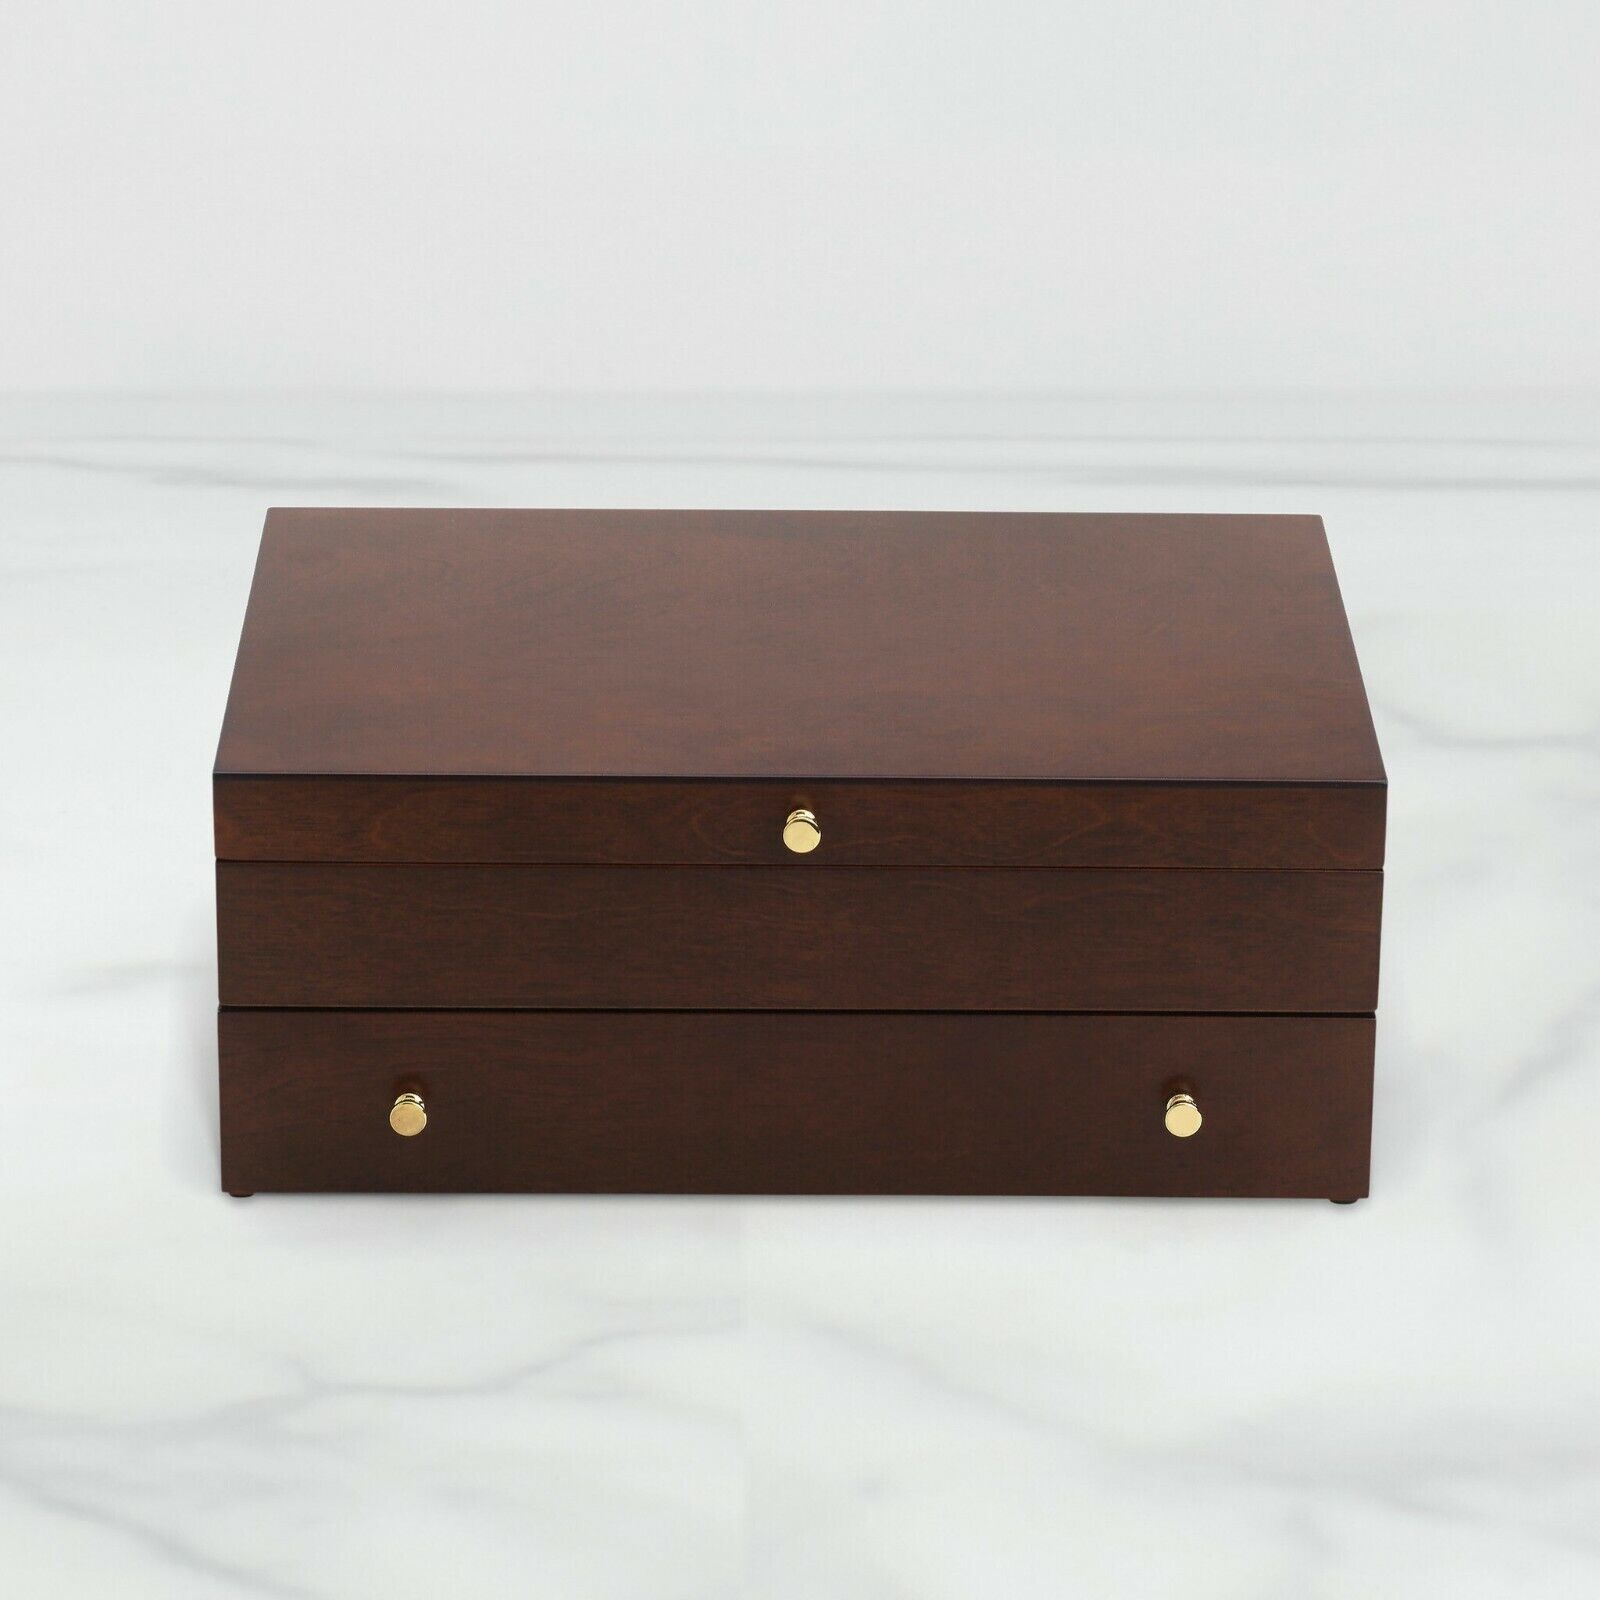
Lenox Mahogany Flatware Chest - Silverware Storage - Brand New
New WOOD TONE : Mahogany ITEM HEIGHT : 5.5 in ITEM WIDTH : 11 in TYPE : Platters & Trays COLOR : Brown BRAND : Lenox Easily store your favorite utensils with this beautiful flatware chest crafted in smooth mahogany wood. Lift the lid to unveil two sections: a top section to tuck in steak knives and a bottom section that separates out spoons, forks and more. Pull out the drawer underneath for even more storage for your serving pieces. The entire flatware chest holds up to 120 utensils. It's the perfect gift for anyone who needs to make more space in their dining room (and do so in style!) DETAILS Item #893826 Material: Wood Veneer/Medium-Density Fiberboard Wipe To Clean Imported Length: 15" Width: 11" Height: 5.5" Listed with ExportYourStore.com
Brand: Lenox
Category: Home & Garden > Household Supplies > Storage & Organization > Flatware Chests